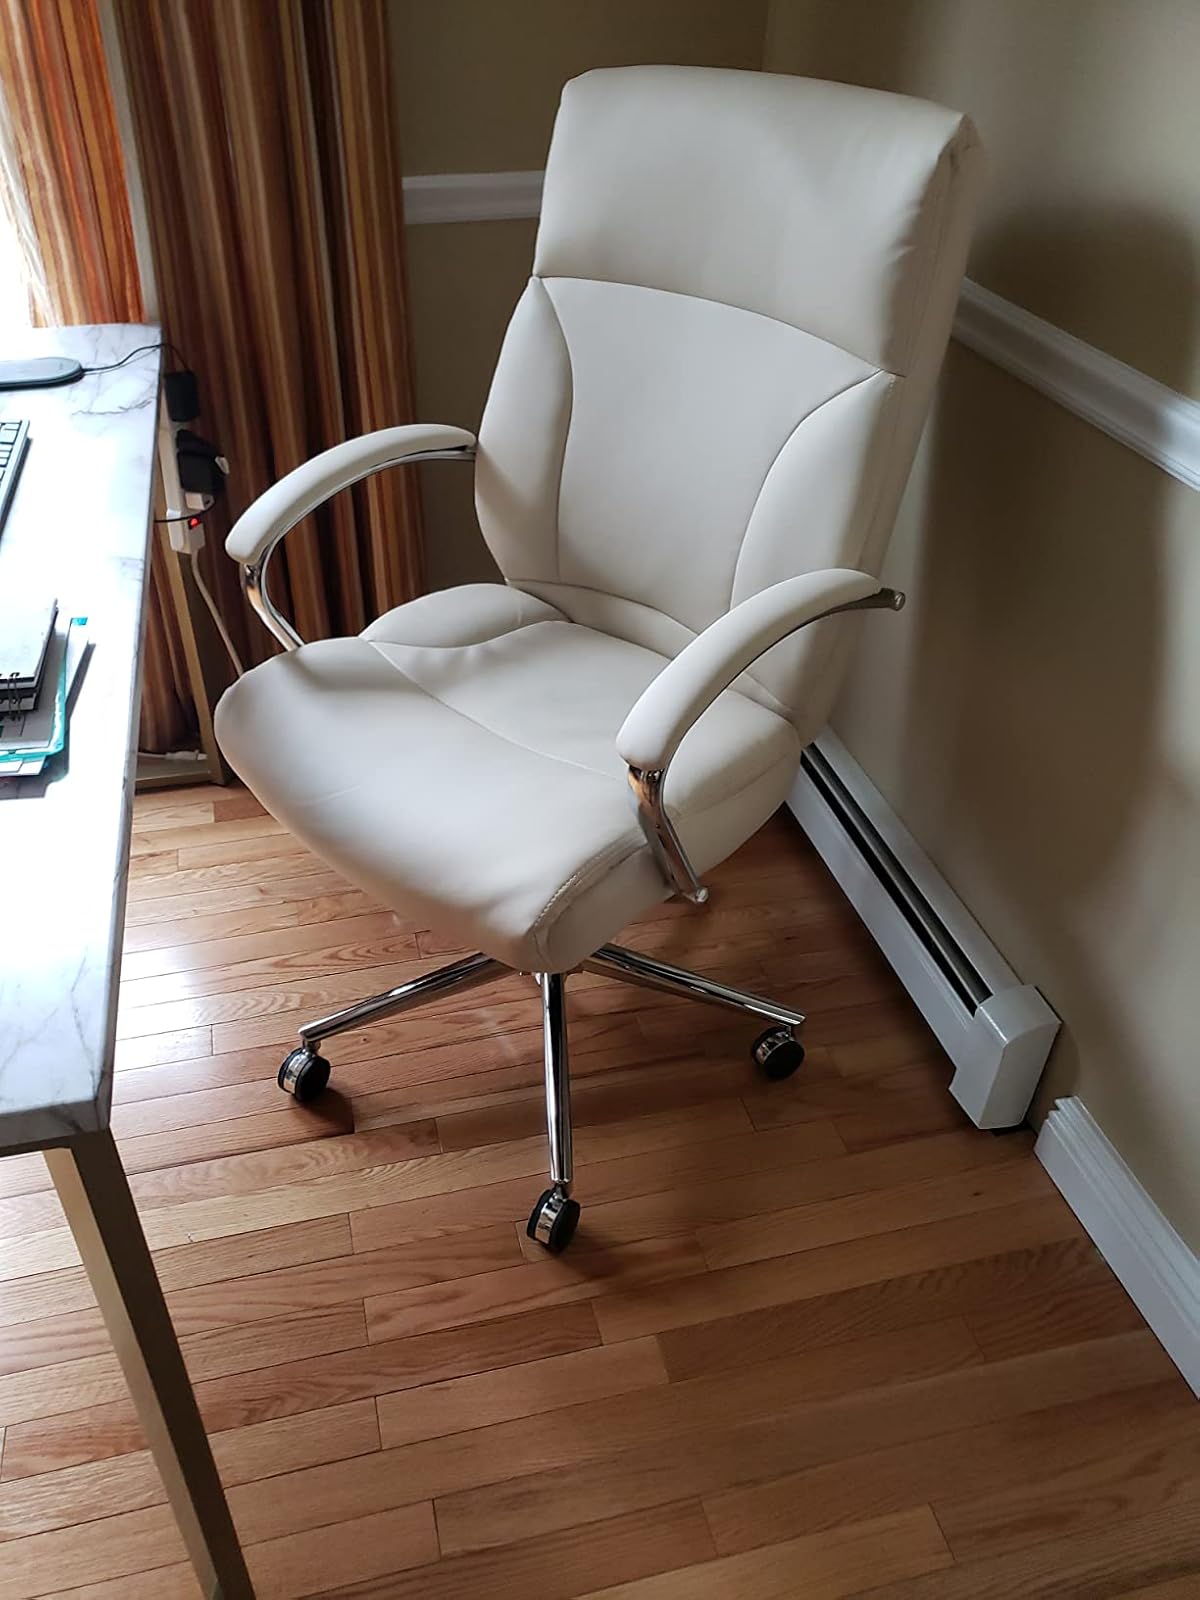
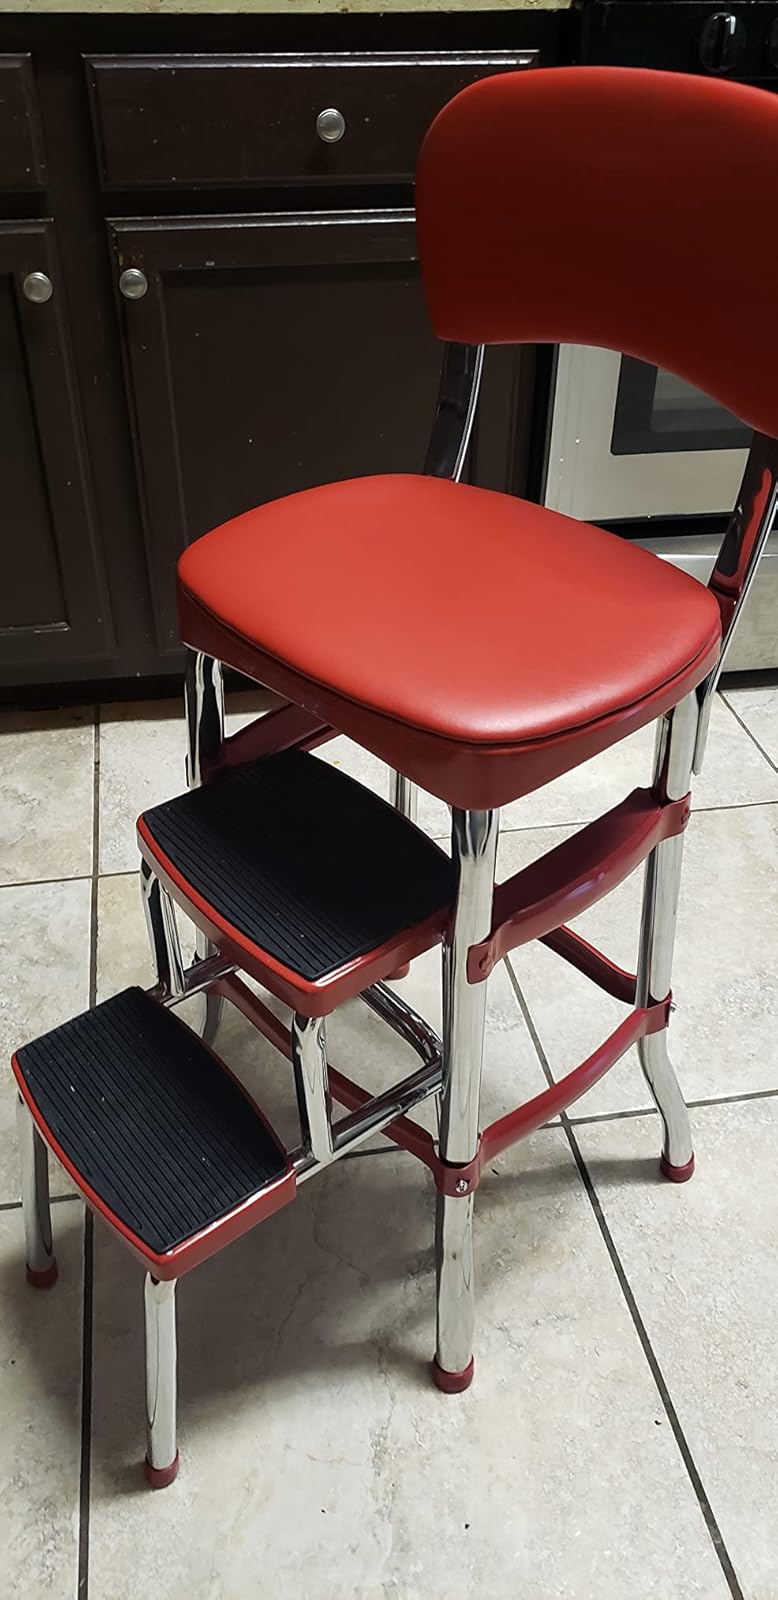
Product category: items_chair
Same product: no